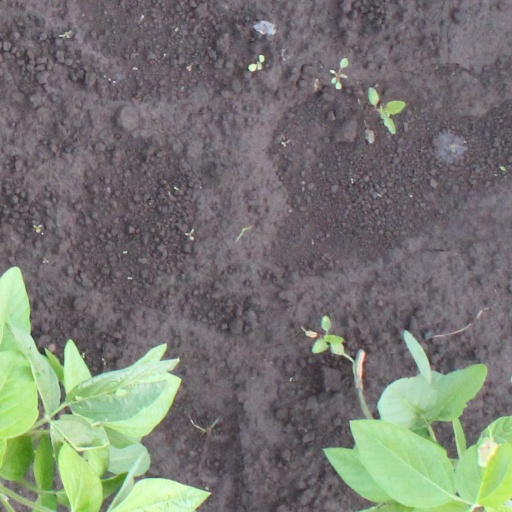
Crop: soybean